United States Army uniforms in World War II

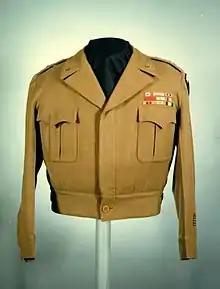
One of General Eisenhower's personal jackets

During the war in Europe a short jacket was adopted by General Dwight D. Eisenhower as an alternative to the 4 pocket service coat. The "Eisenhower jacket", or "Ike jacket", was popular. It closely resembled the short British Battle Dress jacket that inspired it. However, development and approval by the Army was slow. Except for small runs of jackets made for soldiers in England, the U.S. Army did not provide the jacket as an issue item to enlisted soldiers until the war in Europe was almost over.